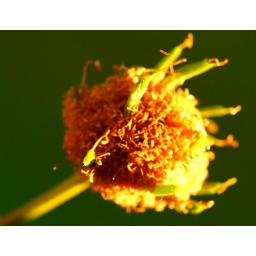
Close up photo of colorful flower in nature